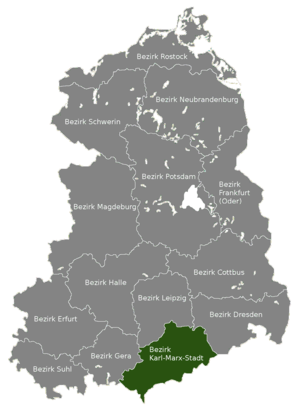
Le District de Karl-Marx-Stadt était l'un des 15 Bezirke de la République démocratique allemande, nouvelles subdivisions administratives créées lors de la réforme territoriale de 1952 en remplacement des cinq Länder préexistants. Ces districts furent à leur tour dissous en 1990, en vue de la réunification allemande, et remplacés par les cinq Länder anciens reconstitués, dont le district de Karl-Marx-Stadt constitue la partie occidentale de l'actuel Land de Saxe.